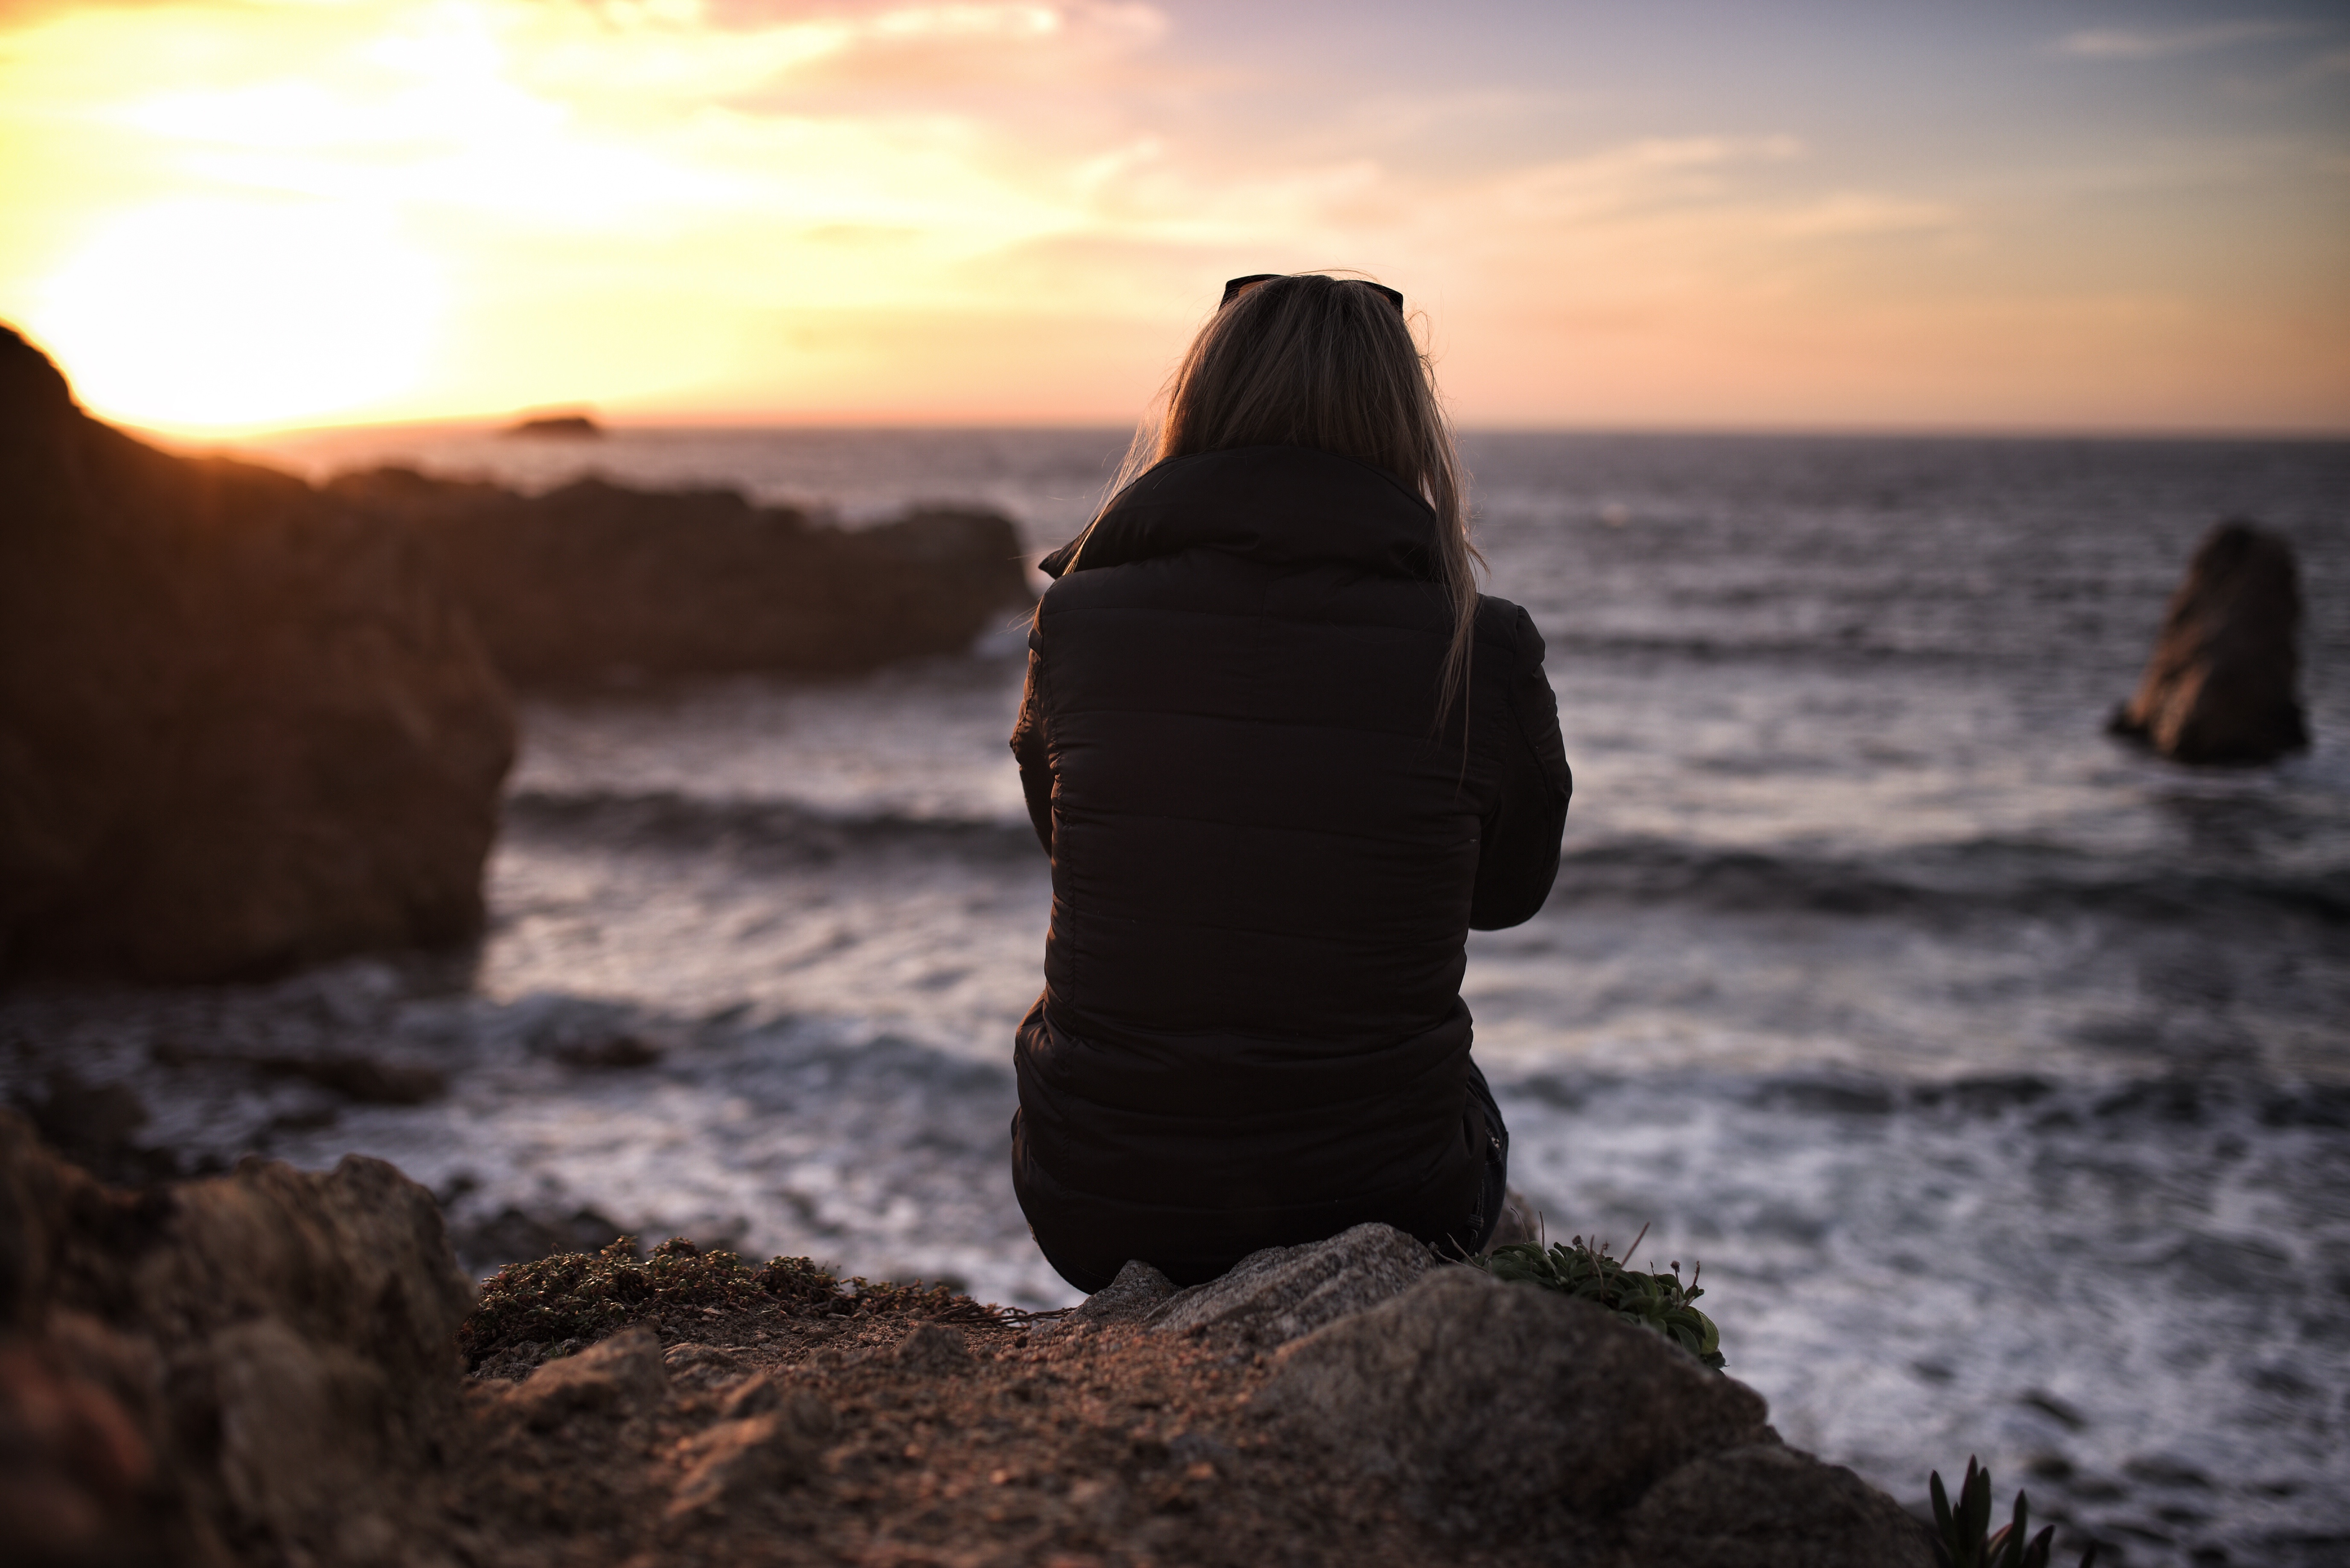
beach, sea, coast, rock, ocean, horizon, sunrise, sunset, sunlight, morning, shore, wave, dawn, cliff, dusk, evening, terrain